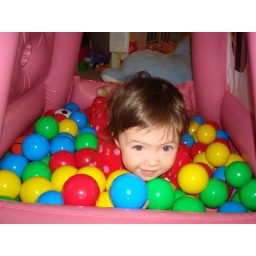
Having fun in her ball house